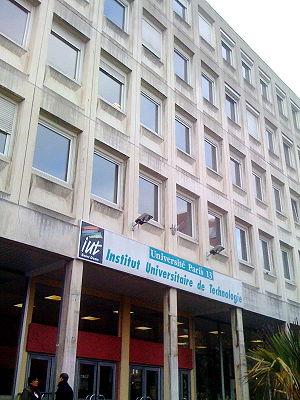
L'IUT de Saint-Denis est l'un des trois Instituts universitaires de technologie de l'université de Paris XIII. Ses locaux sont répartis sur deux sites, Saint-Denis et La Plaine Saint-Denis. Il ne faut pas confondre l'IUT de Saint-Denis qui dépend de l'université de Paris XIII avec l'un des « IUT de l'Université de Saint-Denis », autre nom de l'université de Paris VIII.
Saint-Denis est une commune française limitrophe de Paris, située au nord de la capitale, dans le département de la Seine-Saint-Denis, dont elle est sous-préfecture, en région Île-de-France.